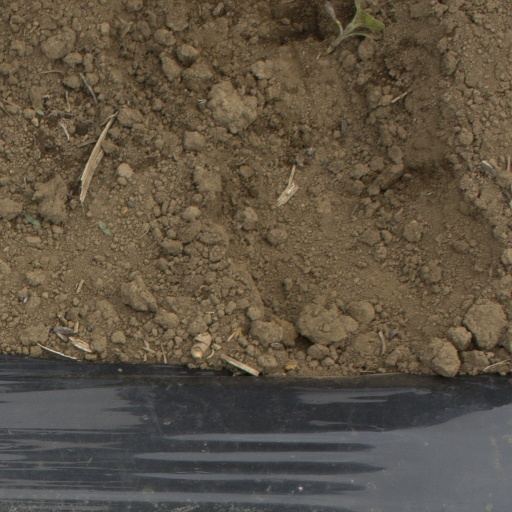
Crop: Jerusalem artichoke